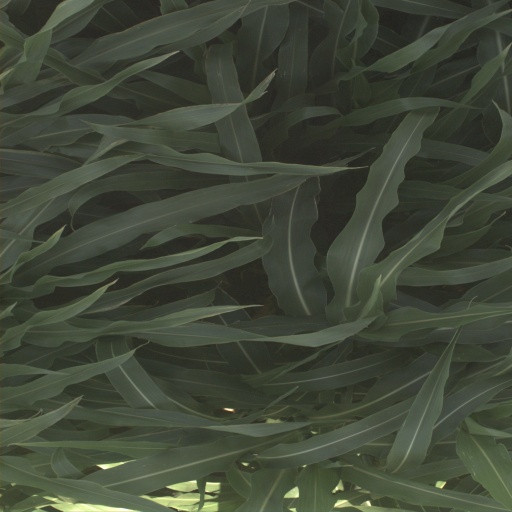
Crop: sorghum